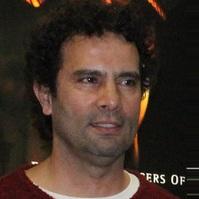
Age: 49